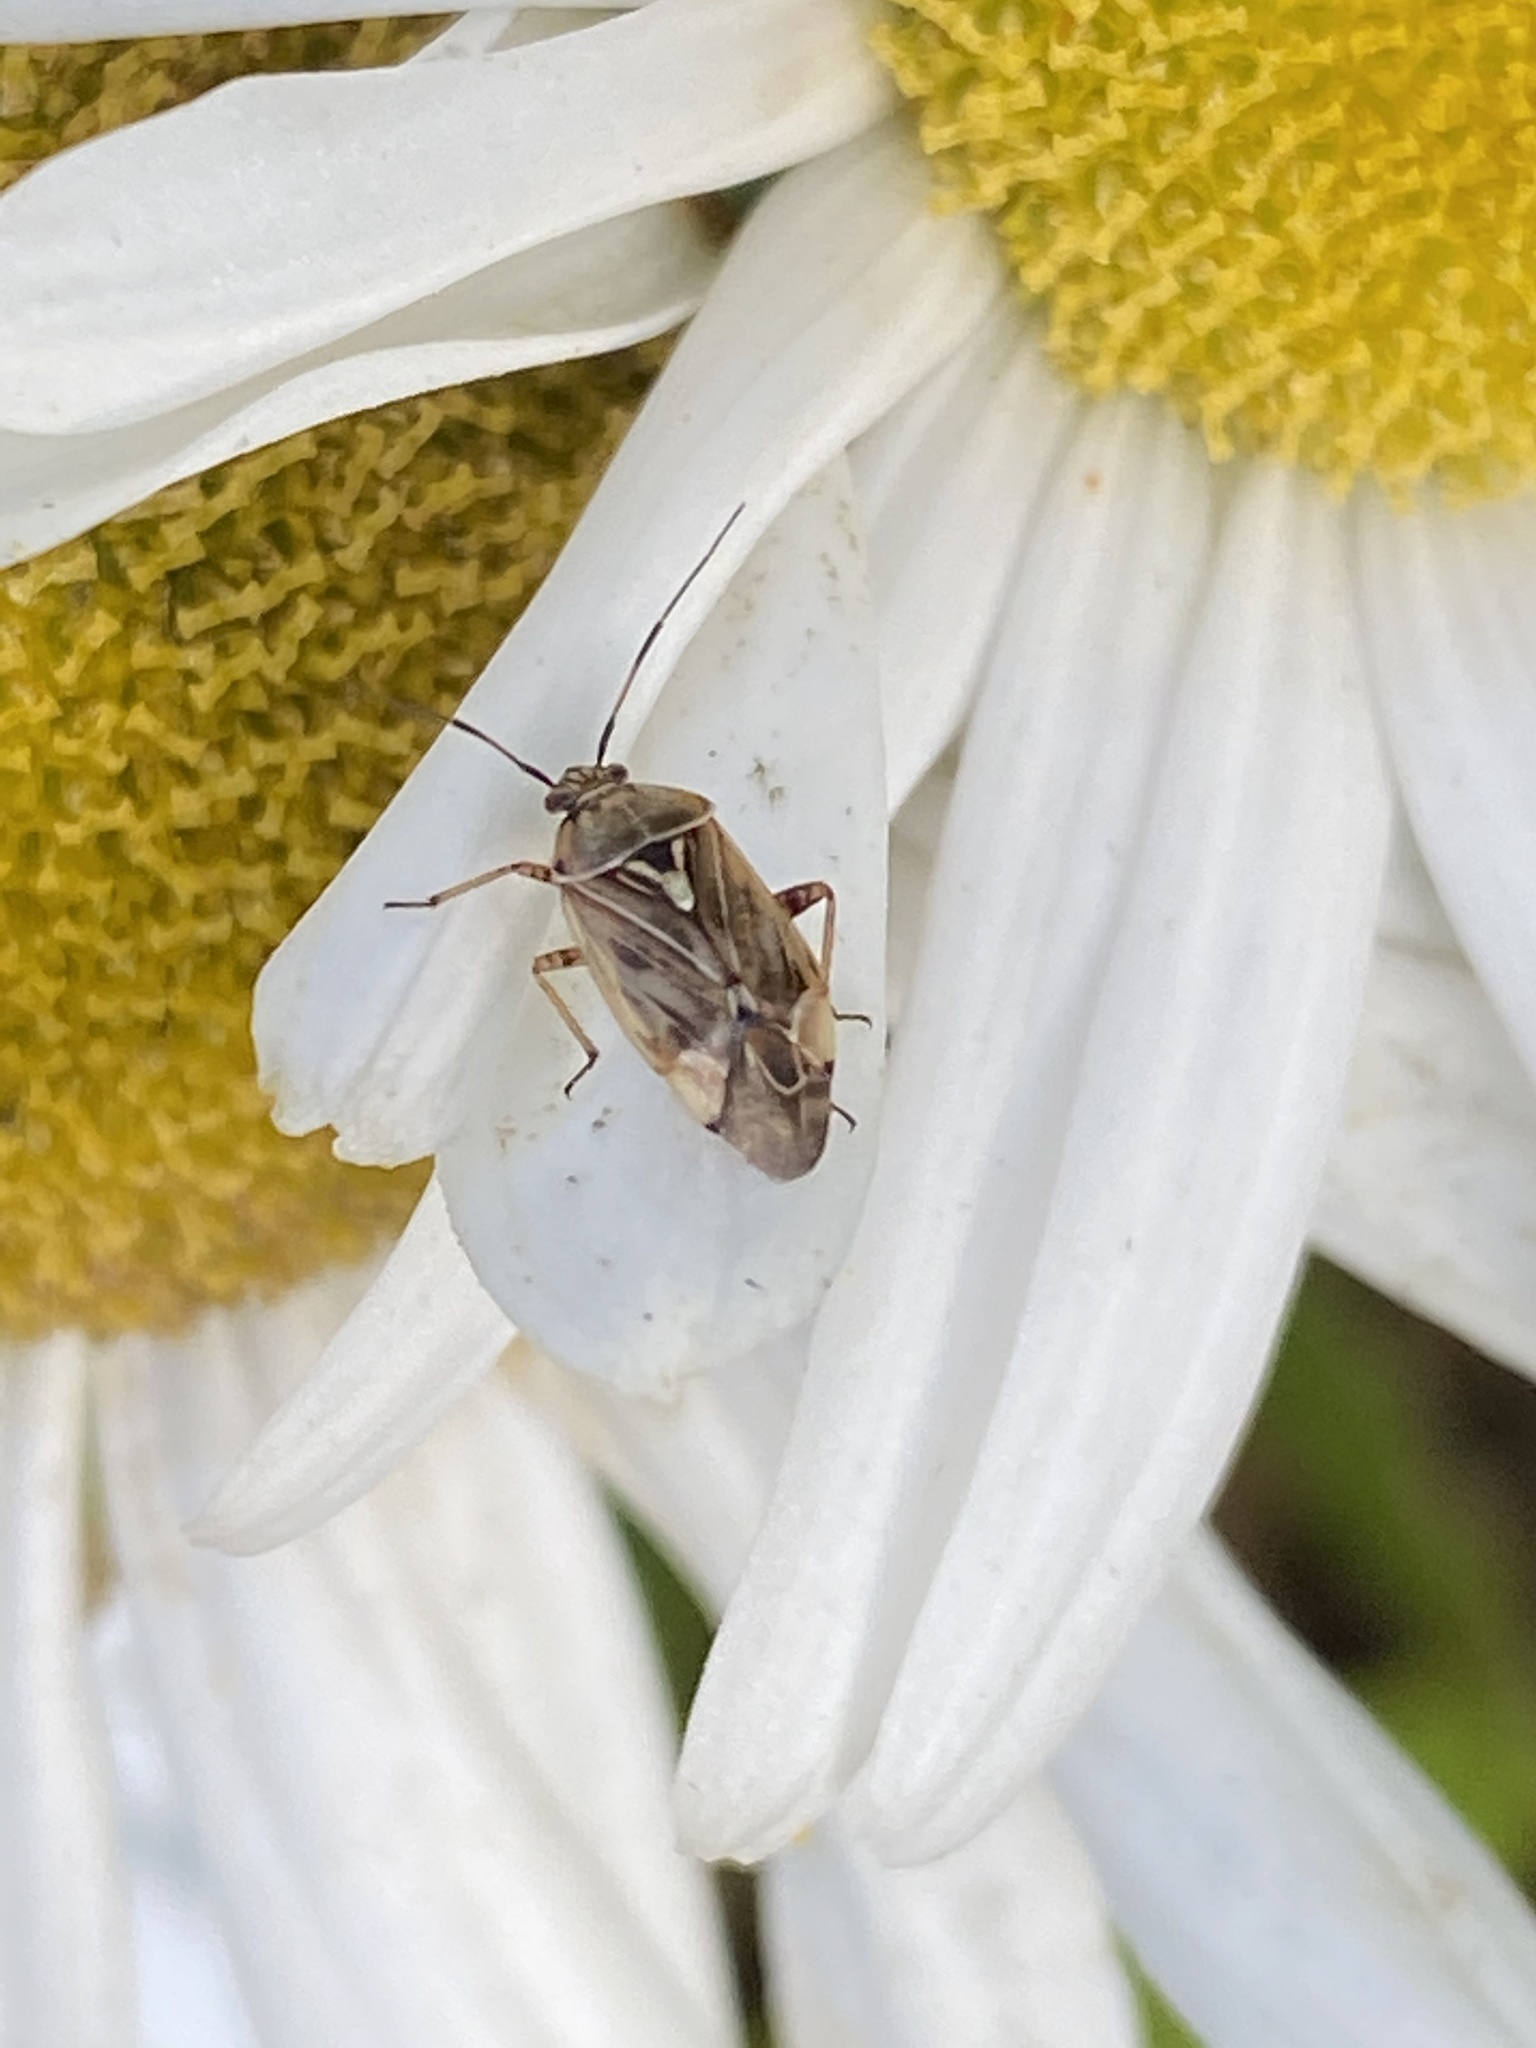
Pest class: lygus_bug